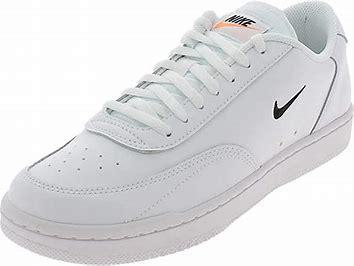
Brand: Nike
Model: Court